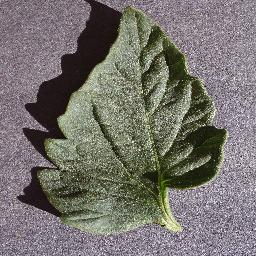
Label: Tomato___healthy